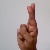
The image shows a hand gesture representing the letter 'R' in Indian Sign Language.